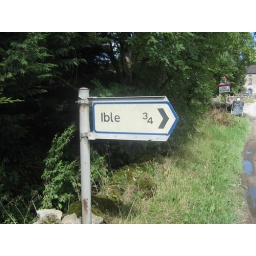
A road sign to the village of Ible that is located in the village of Grangemill, Derbyshire. Photo Taken: 21/08/10